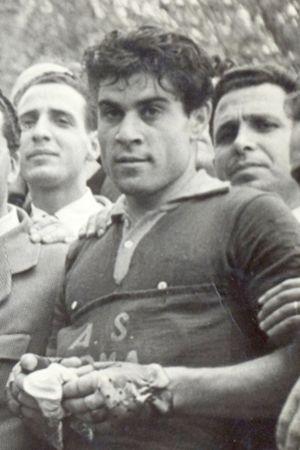
Luciano Ciancola est un coureur cycliste italien, professionnel de 1953 à 1960 et champion du monde amateur en 1952.